Tigre, Buenos Aires

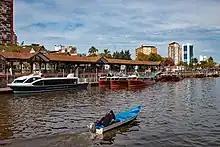
Tigre river bus station with commuter launches

Inter-island public transport in the delta is catered for by traditional-styled mahogany commuter launches.